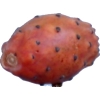
Label: cactus_fruit_red